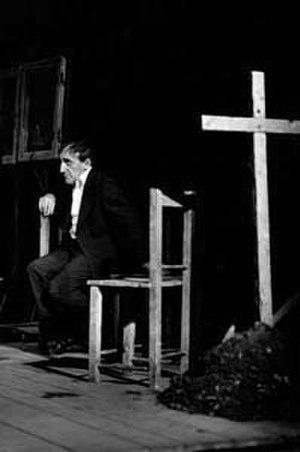
Tadeusz Kantor Polski: Tadeusz Kantor
La Pologne, en forme longue république de Pologne, est un État d'Europe centrale, frontalier avec l'Allemagne à l'ouest, la Tchéquie au sud-ouest, la Slovaquie au sud, l'Ukraine à l'est-sud-est et la Biélorussie à l'est-nord-est, enfin la Lituanie et l'enclave russe de Kaliningrad au nord-est. Avec une population de 38 millions d'habitants, la Pologne est le trente-quatrième pays le plus peuplé au monde. Elle est divisée en voïvodies, elles-mêmes subdivisées en districts puis en communes. C'est une république parlementaire qui a pour monnaie nationale le złoty. Elle est membre de l'Union européenne depuis le 1ᵉʳ mai 2004, du Conseil de l'Europe, du groupe de Visegrád, de l'Organisation mondiale du commerce et de l'Organisation des Nations unies.
Tadeusz Kantor, né à Wielopole Skrzyńskie le 6 avril 1915, mort à Cracovie le 8 décembre 1990, est un metteur en scène polonais, réalisateur de happenings, peintre, scénographe, écrivain, théoricien de l’art, acteur et professeur à l’Académie des beaux-arts de Cracovie.